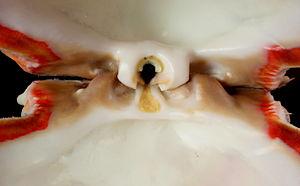
Les bivalves sont une classe de mollusques d'eau douce et d'eau de mer, nommée également Pelecypoda ou Lamellibranchia. Cette classe comprend notamment les palourdes, les huîtres, les moules, les pétoncles et de nombreuses autres familles de coquillages. Leur corps aplati latéralement est recouvert d'une coquille constituée de deux parties distinctes et plus ou moins symétriques. Elles sont reliées l'une à l'autre et peuvent s'ouvrir ou se refermer. La majorité se nourrissent en filtrant l'eau, et n'ont pas de tête ou de radula. Les branchies, appelées cténidies, outre leur rôle dans la respiration, captent les substances nutritives contenues dans l'eau et ont ainsi un rôle important dans l'alimentation. La plupart des bivalves s'enfouissent dans les sédiments des fonds marins, où ils sont à l'abri des prédateurs. D'autres vivent sur le fond marin, ou se fixent sur des rochers ou autres surfaces dures. Quelques-uns peuvent percer des éléments en bois, en argile ou en pierre pour vivre à l'intérieur de ces matériaux. Enfin, certains bivalves comme les pétoncles peuvent nager.